Rob Mallard

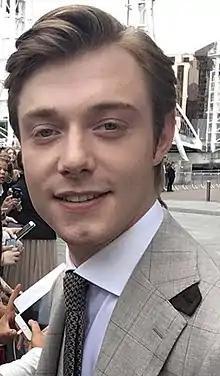
Mallard in 2019

Robert Stephen Mallard (born 19 May 1992) is an English actor from Manchester, England, best known for playing Daniel Osbourne in the long-running ITV soap opera "Coronation Street" (2016–present).